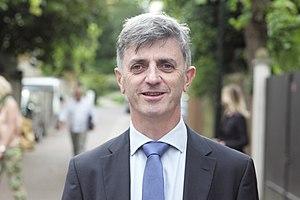
Photos prise par Philippe Bartouil, à meudon
Cet article dresse, par ordre alphabétique, la liste des 577 députés français de la XVᵉ législature de la Cinquième République, ouverte le 21 juin 2017.